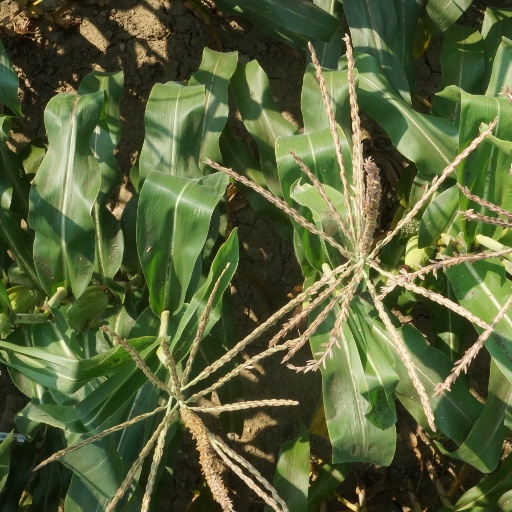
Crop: maize; corn